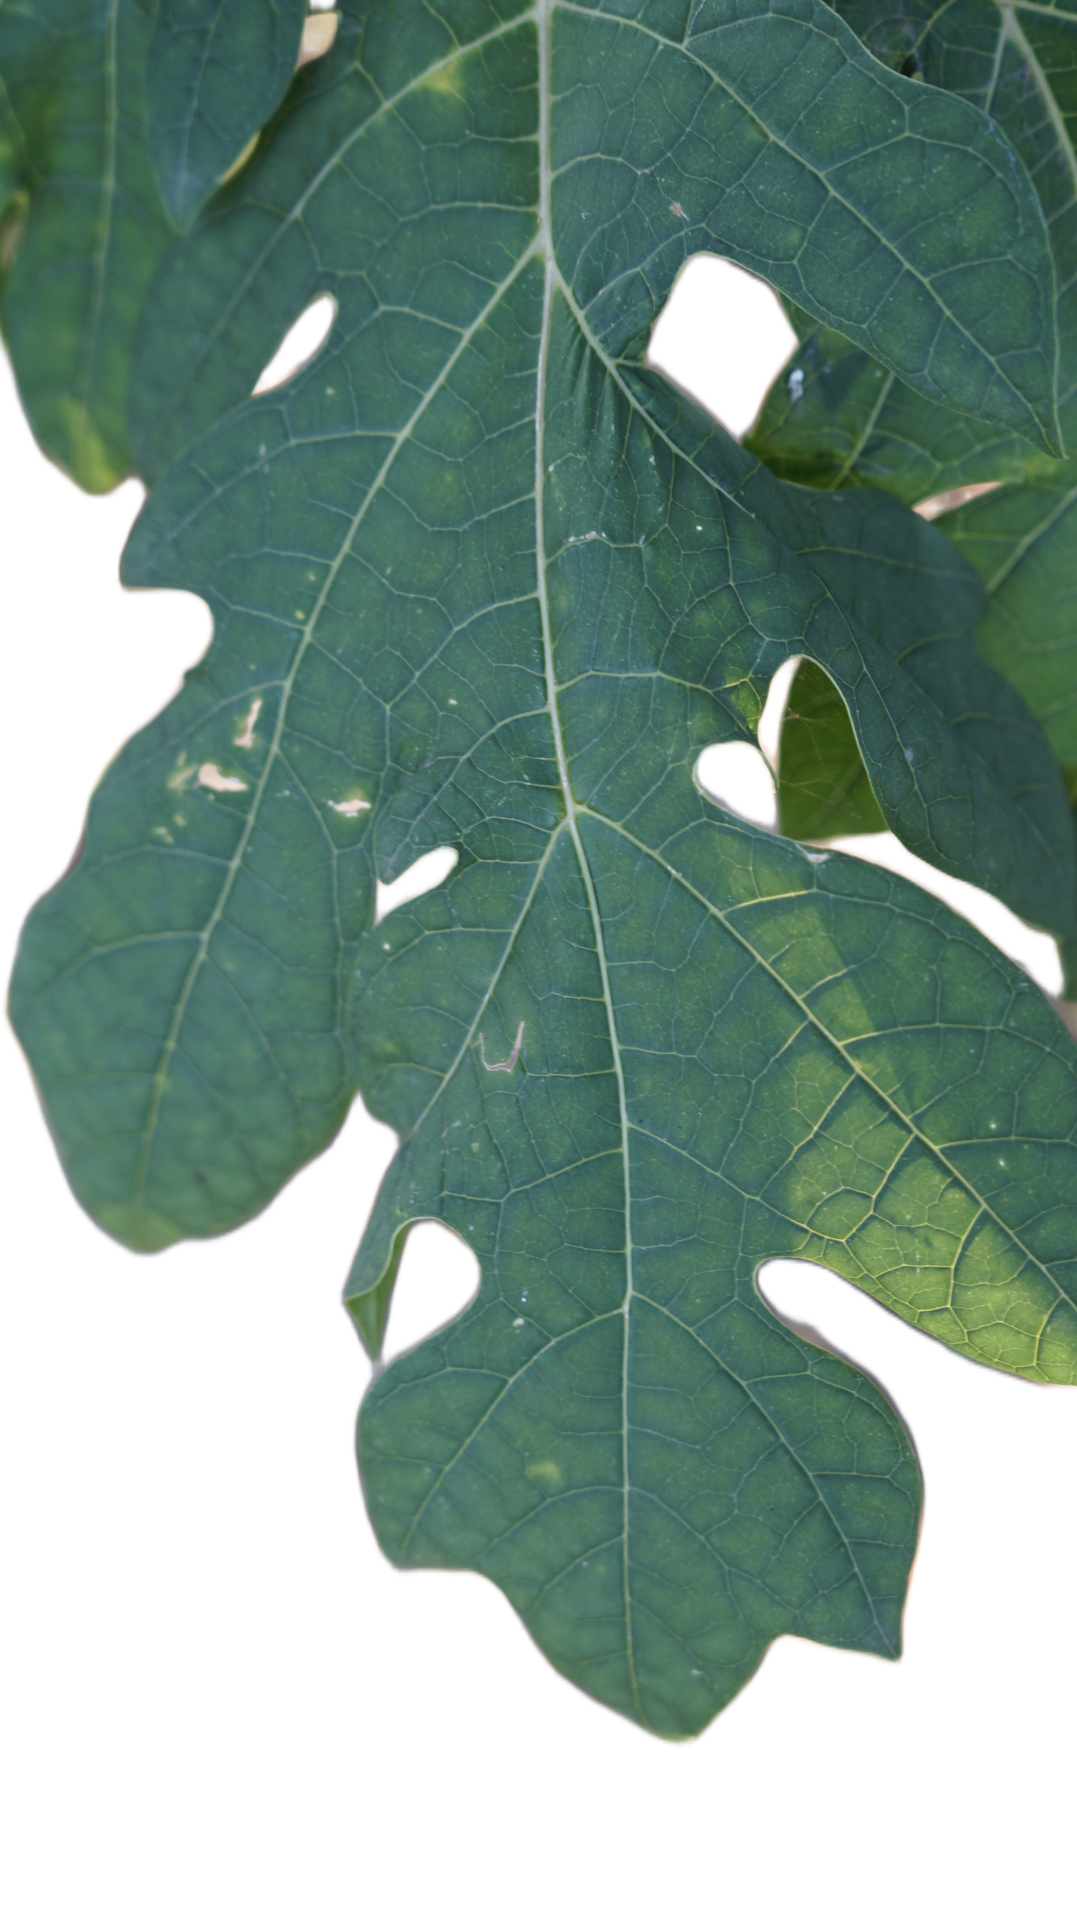
Crop: Papaya
Label: Carica_Insect_Hole